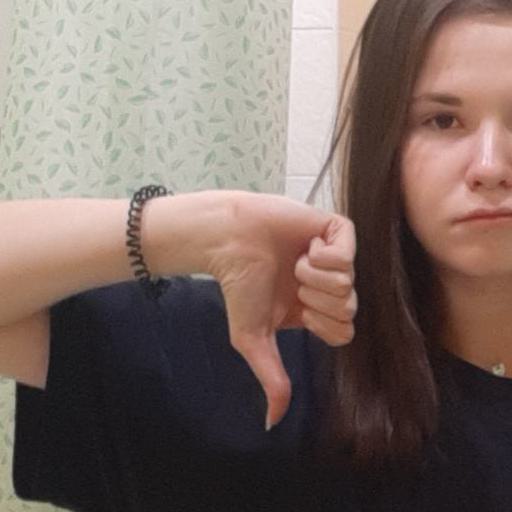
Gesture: dislike